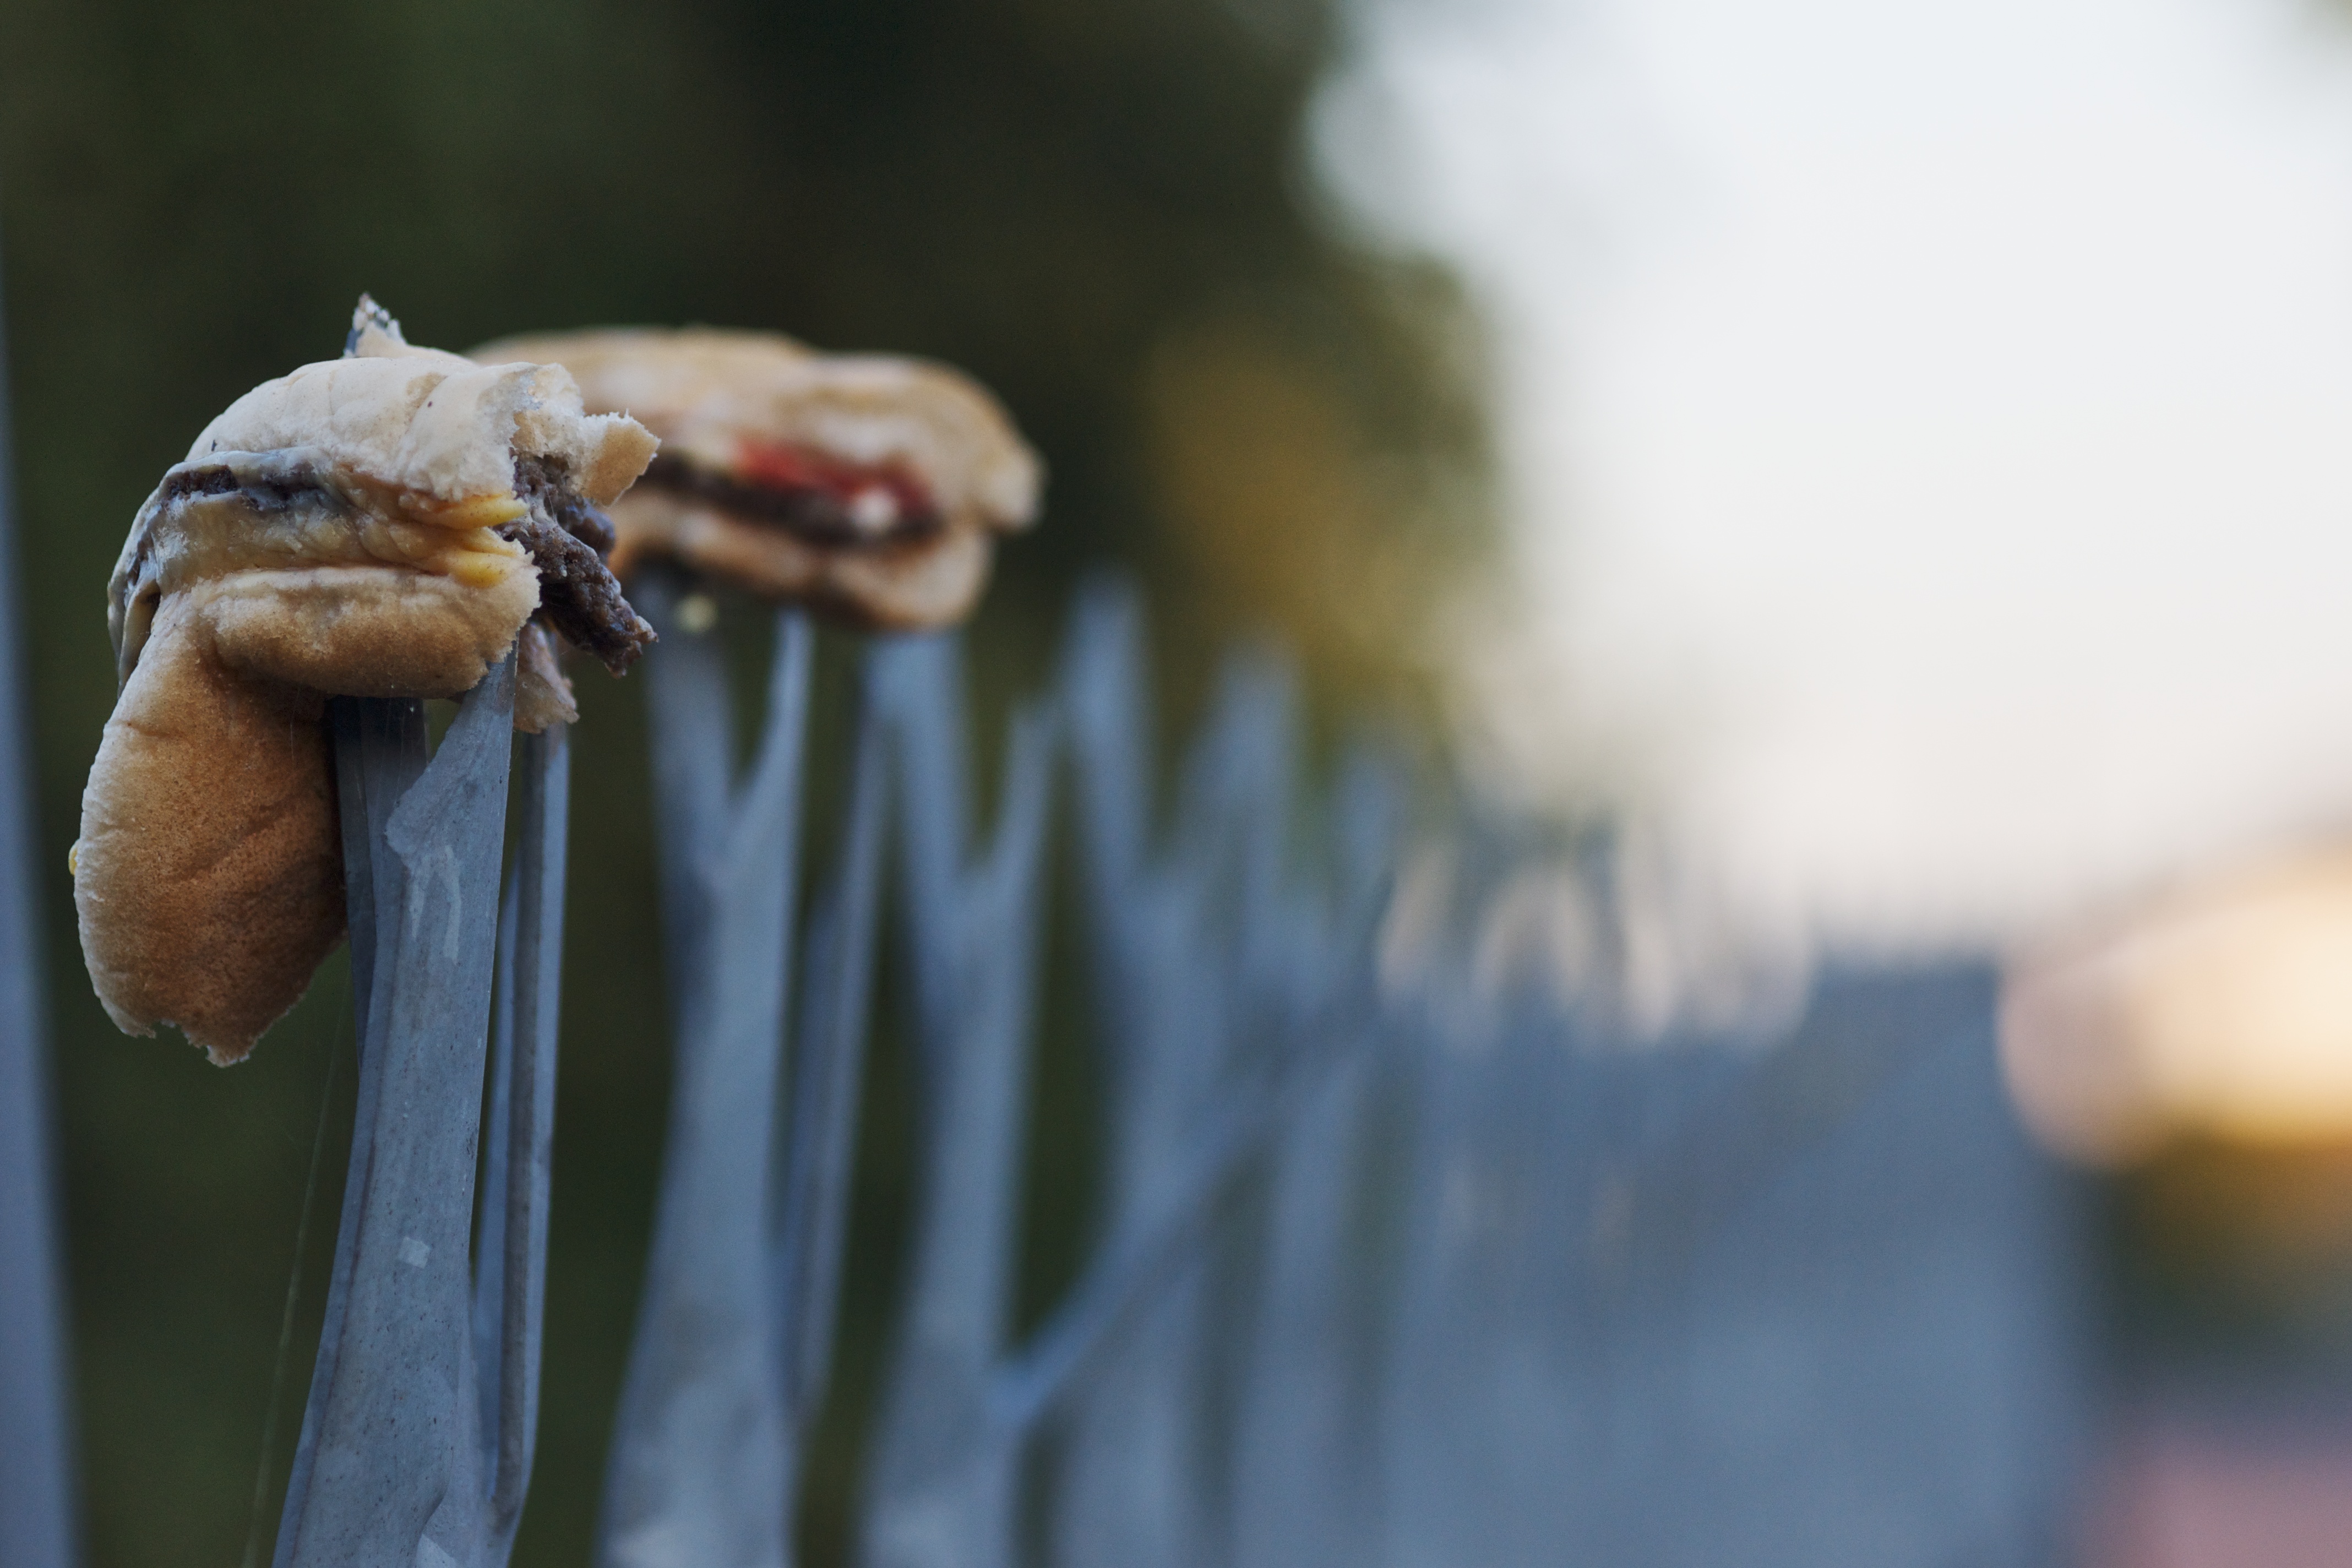
hand, fence, photography, leaf, flower, color, blue, meat, bread, close up, sony, strange, interesting, skewers, happyfencefriday, fencefriday, a700, burgers, wholosttheirlunch, macro photography